Australia in World War I

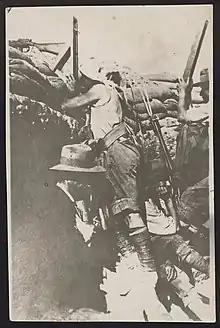
In the Front Line, Anzac Cove 1915 H84.356/33 State Library Victoria

The invasion plan was for the 29th Division to land at Cape Helles on the tip of the peninsula and then advance upon the forts at Kilitbahir. The Anzacs were to land north of Gaba Tepe on the Aegean coast from where they could advance across the peninsula and prevent retreat from or reinforcement of Kilitbahir. The Anzac assault force, the 3rd Brigade of the Australian 1st Division, began to go ashore shortly before dawn at 4:30 am on 25 April 1915. The intended landing zone was a broad front centred about a mile north of Gaba Tepe, possibly due to navigational error or an unexpected current, the landing went awry and the boats concentrated about a mile and a half further north than intended in a shallow, nameless cove between Ari Burnu to the north and Hell Spit to the south. Since 1985, the cove has been officially known as Anzac Koyu (Anzac Cove).